Luffa

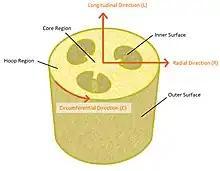
Definition of the parts of a luffa sponge and the relevant coordinate system for mechanical properties measurements

The hierarchical structure of luffa sponges results in mechanical properties that vary with the component of sponge tested. Specifically, the mechanical properties of fiber bundles differ from those of blocks from the bulk of the sponge, which differ from those of the cross sections of the entire sponge.